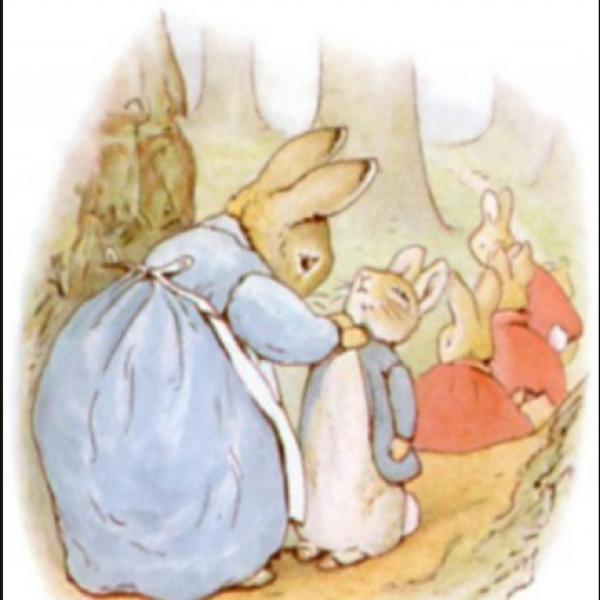
回答: あれほど亀には負けるなっつったろ!!